Nekemias arborea

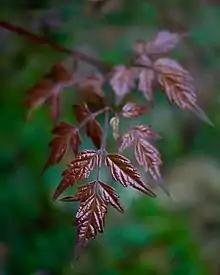
When young, the leaves of nekemias arborea (pepper vine) are a deep red color.

Its synonyms include: "Ampelopsis arborea" (L.) Koehne, "Ampelopsis bipinnata" Michx., "Ampelopsis pinnata" DC., "Cissus arborea" (L.) Des Moul., "Cissus bipinnata" Elliott, "Cissus orientalis" Lam., "Cissus stans" Pers., "Hedera arborea" (L.) Walter, "Nekemias bipinnata" Raf., "Vitis arborea" L., "Vitis bipinnata" Torr. & A.Gray, and "Vitis orientalis" (Lam.) Boiss.